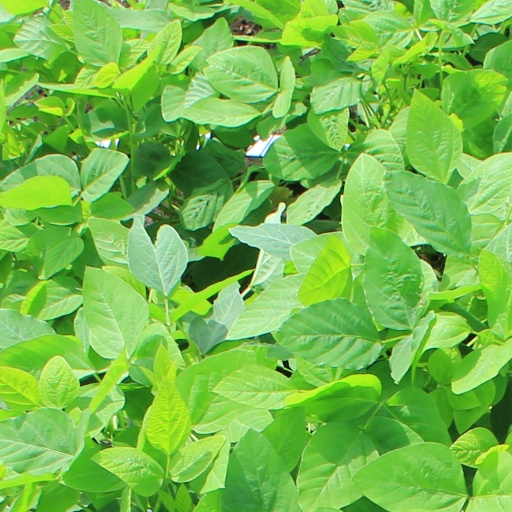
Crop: soybean